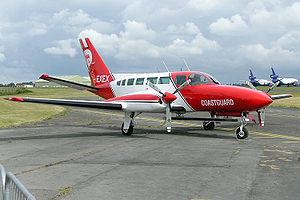
La société Cessna Aircraft, en abrégé la Cessna, est une entreprise américaine de construction aéronautique dont le siège est à Wichita. Elle produit aussi bien des monomoteurs légers que des jets d'affaires. Elle est le premier constructeur mondial d’avions en ce qui concerne le nombre d’aéronefs produits;